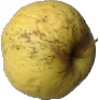
Label: Apple Golden 1